Ahmet Çalık

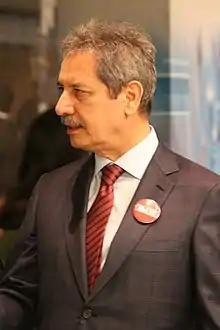
Çalık in 2016

Ahmet Çalık (born 1 March 1958) is a Turkish billionaire businessman who is the chairman of Çalık Holding. As of September 2024, "Forbes" estimated his net worth at US$1.5 billion.